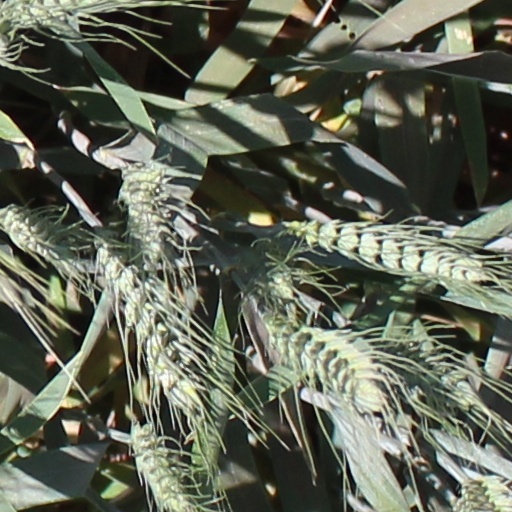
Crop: wheat